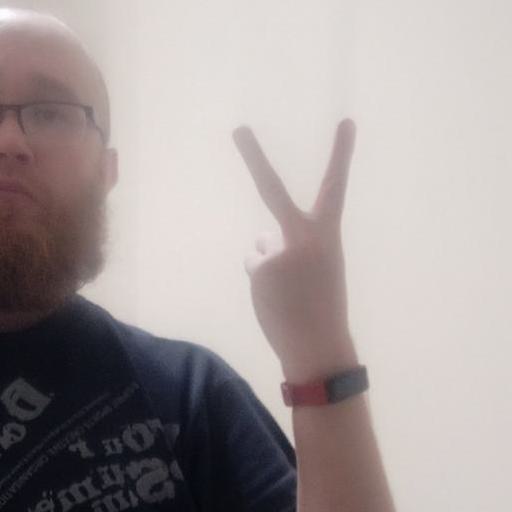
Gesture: peace_inverted